Joan Tompkins

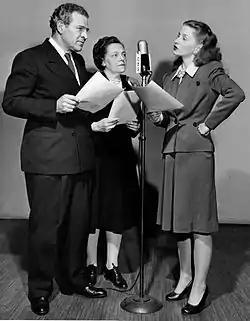
Tompkins (right) as Susan Price Wells with Cameron Prud'homme and Charme Allen in the radio serial "David Harum", 1947

Joan Swenson (July 9, 1915 – January 29, 2005), previously known as Joan Tompkins, was an American actress of television, film, radio, and stage.